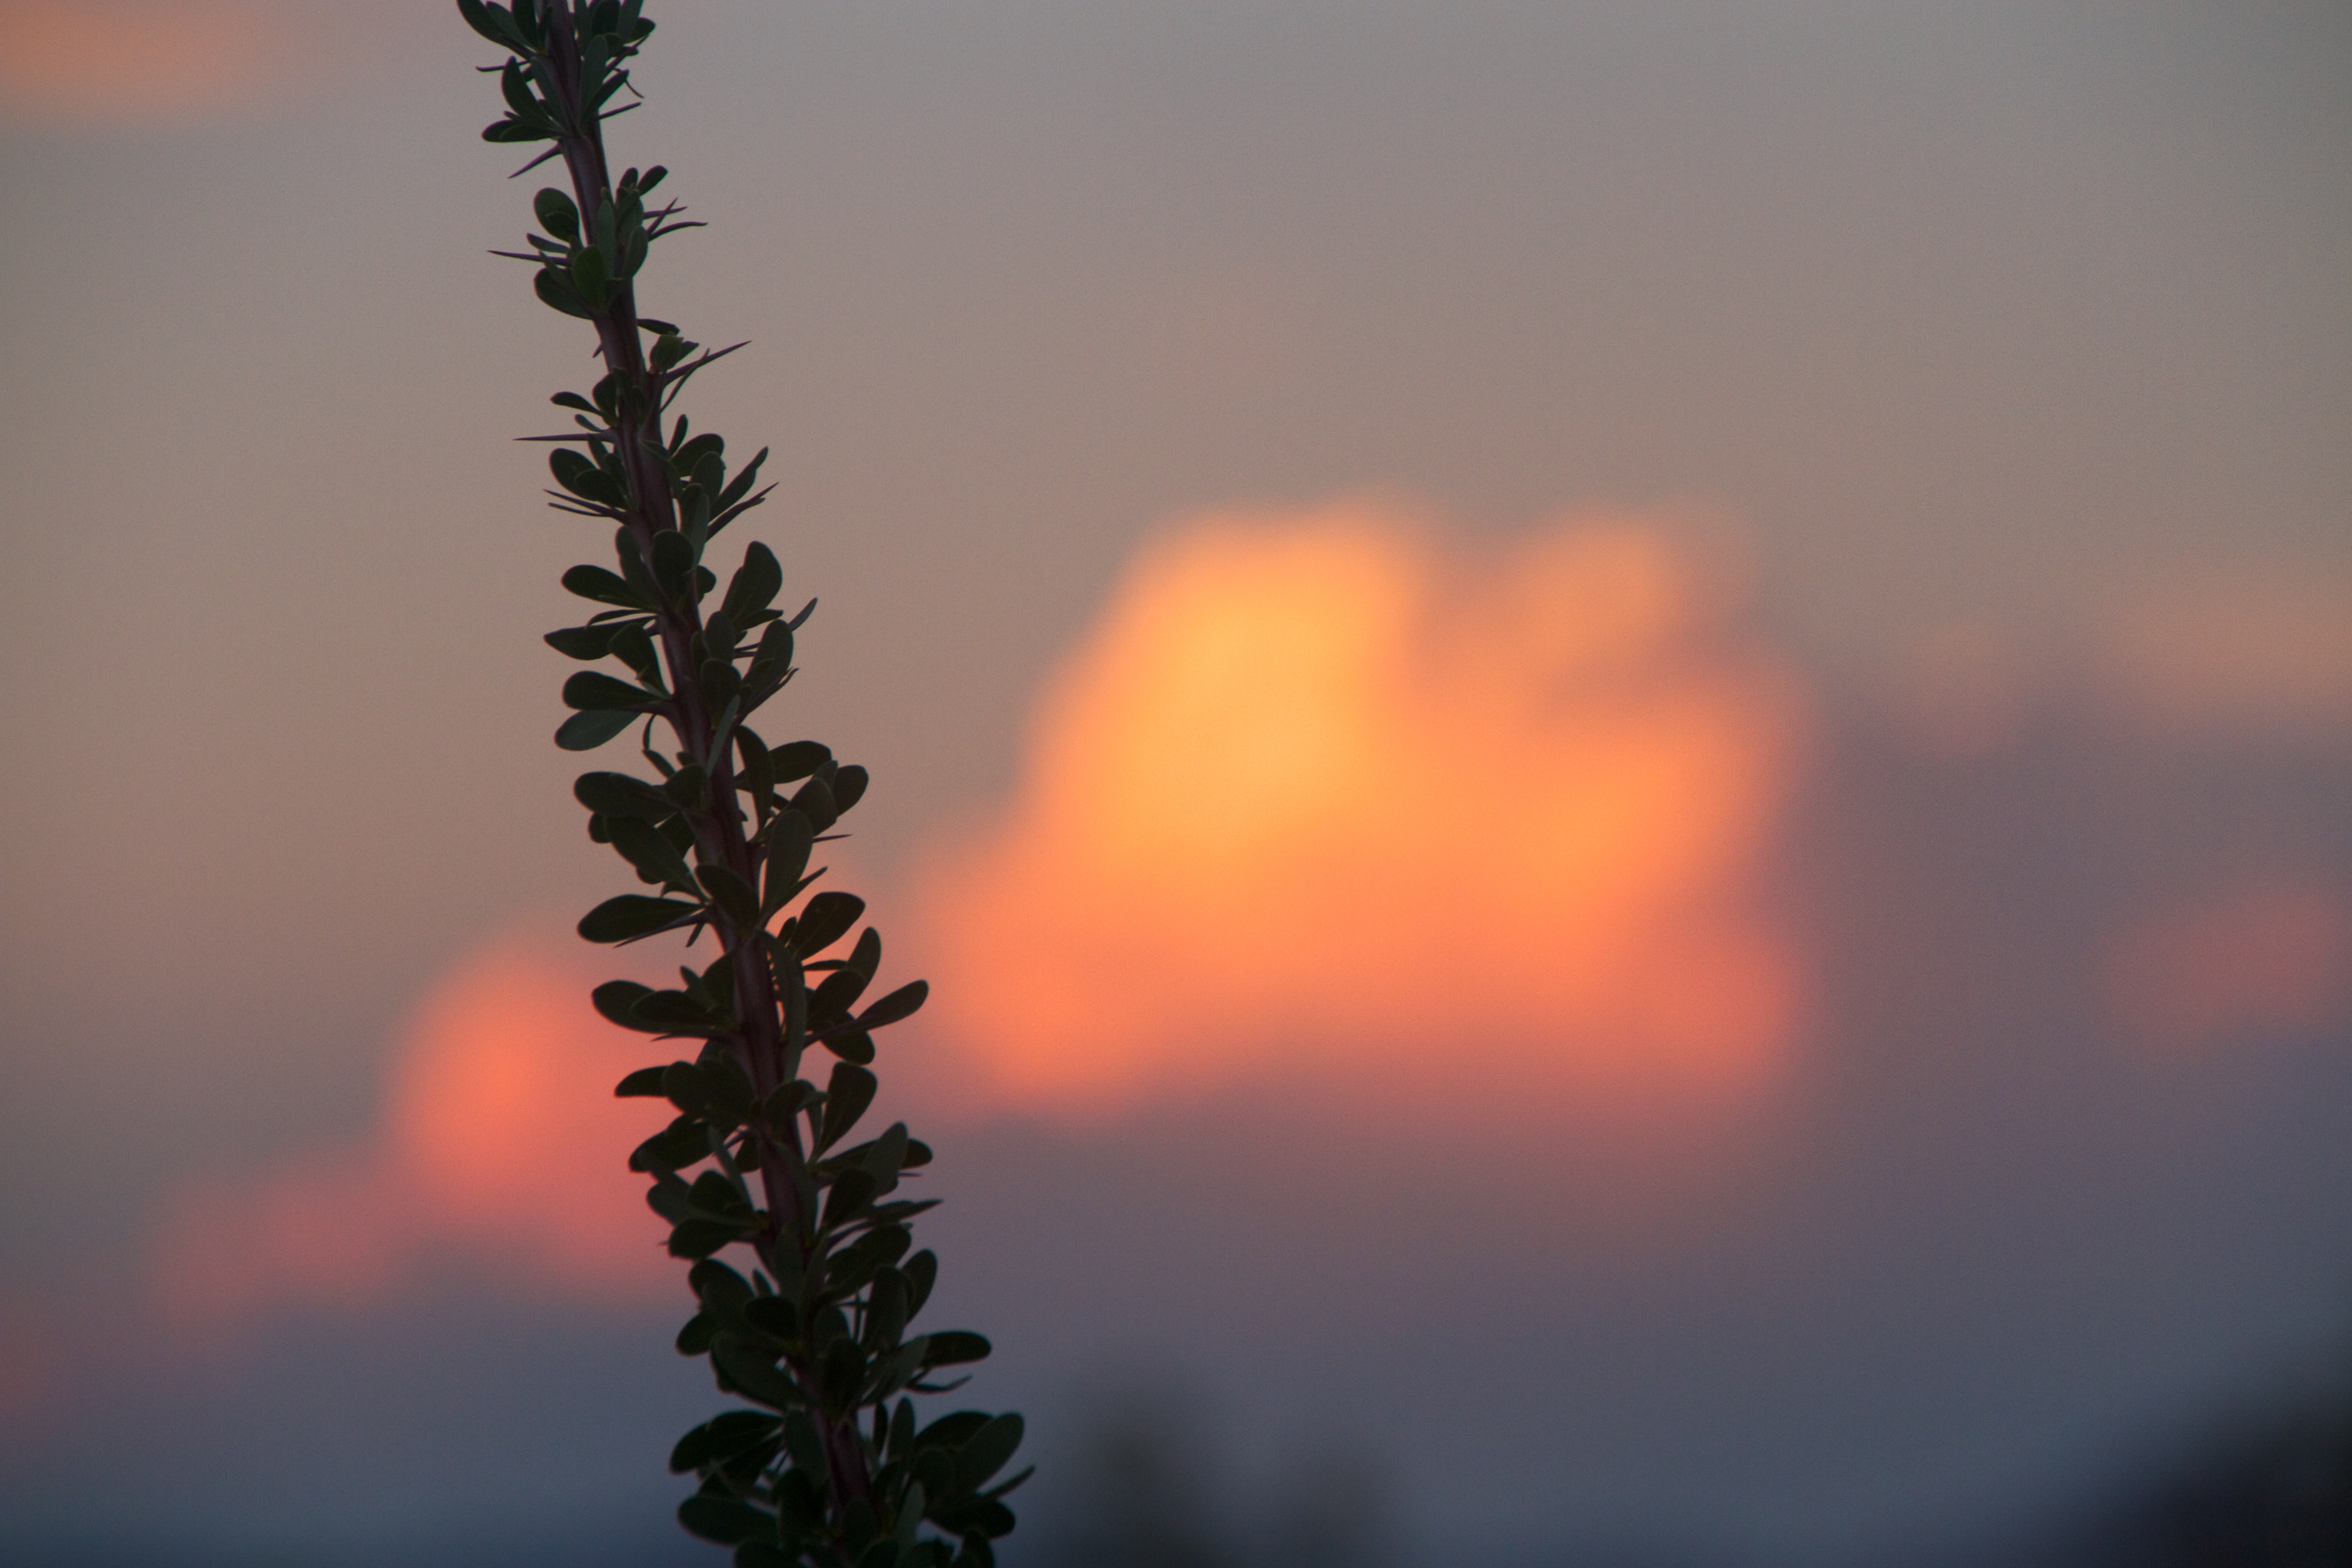
tree, nature, branch, light, cloud, plant, sky, sunrise, sunset, sunlight, morning, leaf, flower, dawn, atmosphere, dusk, evening, reflection, ocotillo, macro photography, atmospheric phenomenon, atmosphere of earth